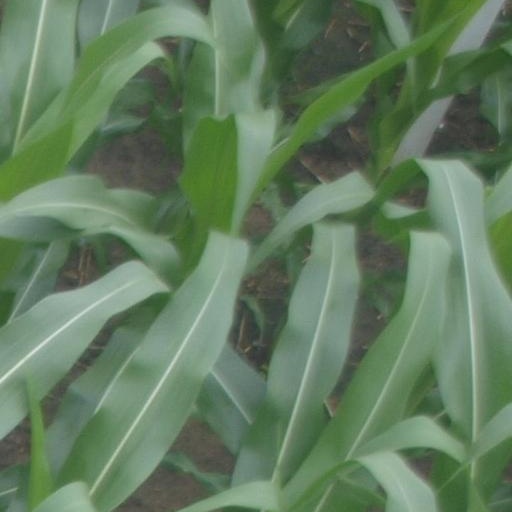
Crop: maize; corn